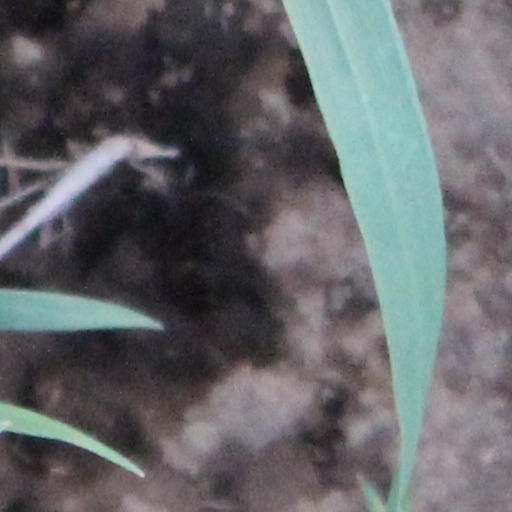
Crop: wheat